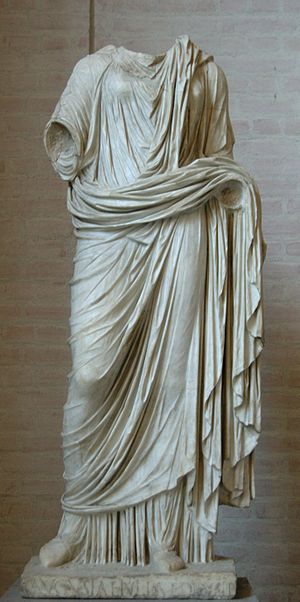
Stola (kvindekjole)
Livia Drusilla.
Stolaen var den traditionelle klædedragt for kvinder i Romerriget, svarende til togaen, der blev båret af voksne, frie, romerske mænd.